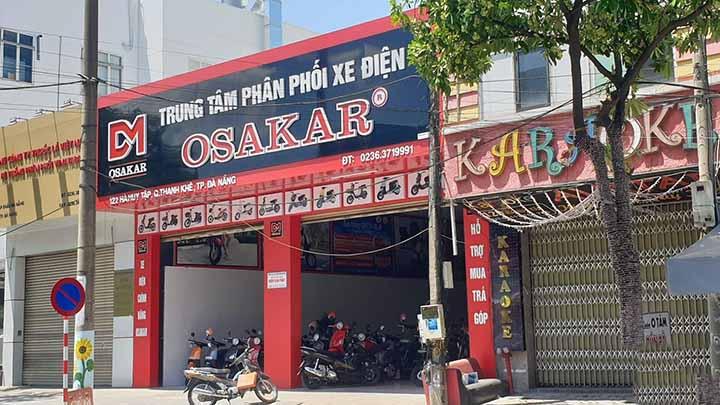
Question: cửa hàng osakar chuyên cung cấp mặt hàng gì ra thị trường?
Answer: cửa hàng osakar chuyên cung cấp xe điện